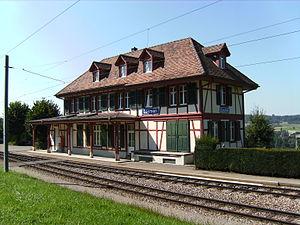
La station de tramway de Leymen (Alsace, France) de la ligne de tramway transfrontalière n°10 qui relie Rodersdorf (CH) à Bâle (CH) et qui est gérée par la BLT ""Basellandtransport"".
Leymen est une commune française située dans le département du Haut-Rhin, en région Grand Est.